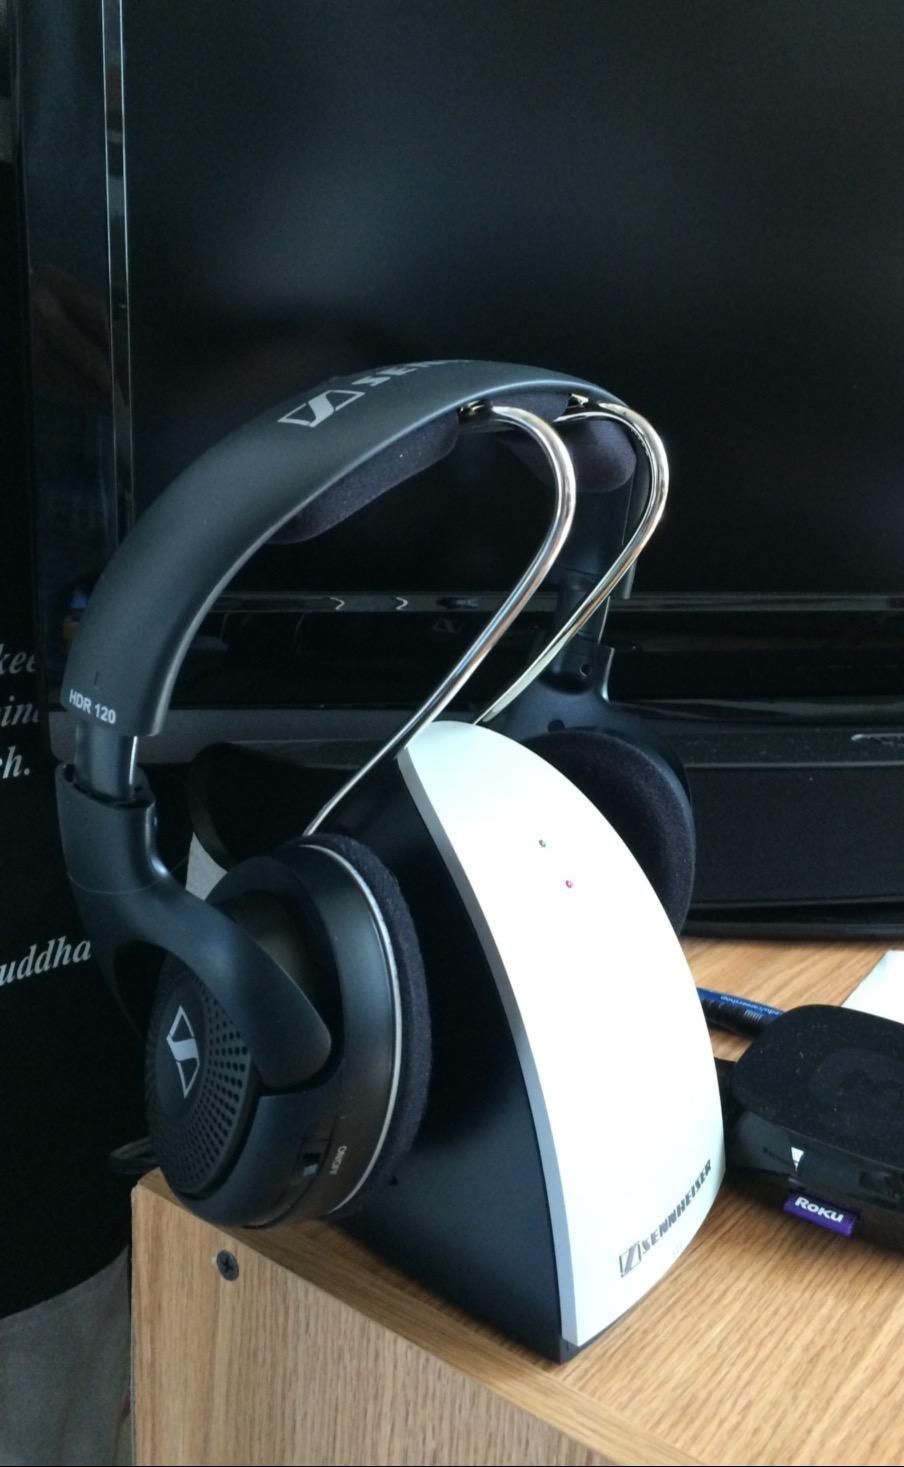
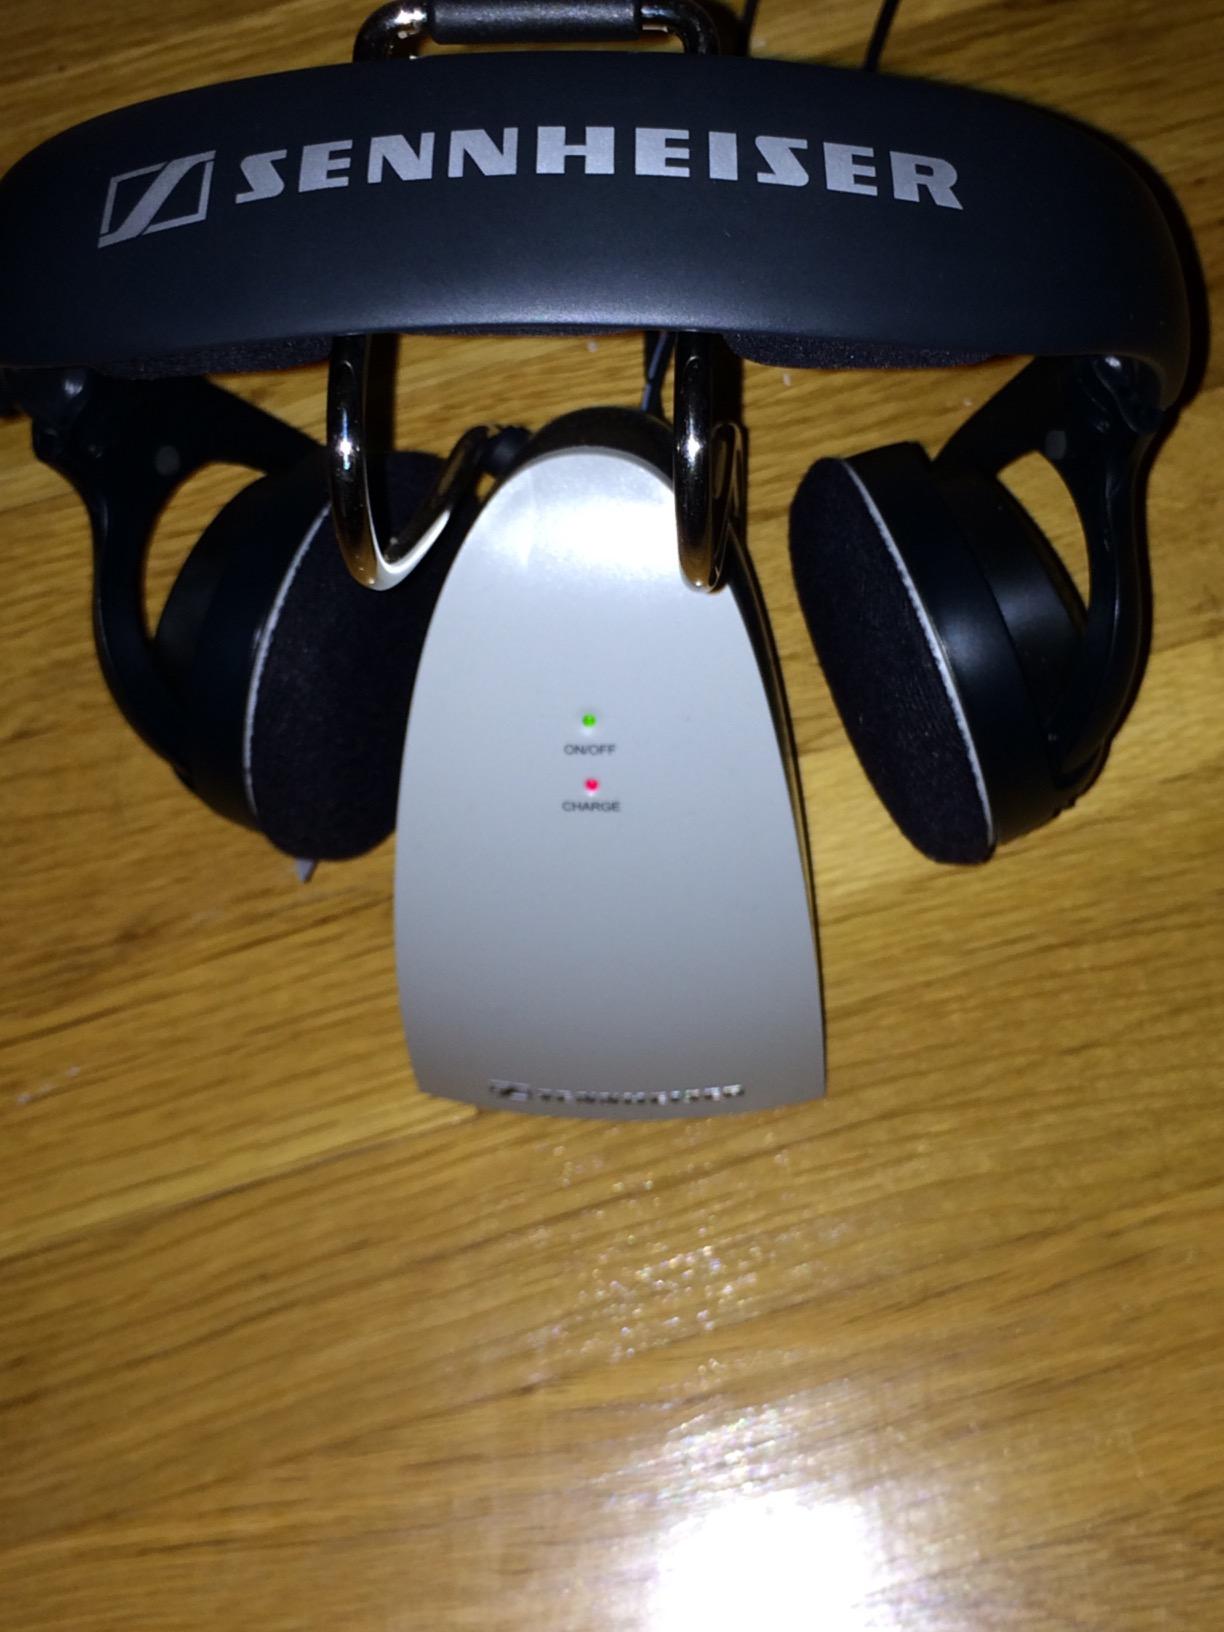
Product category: headphones
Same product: yes